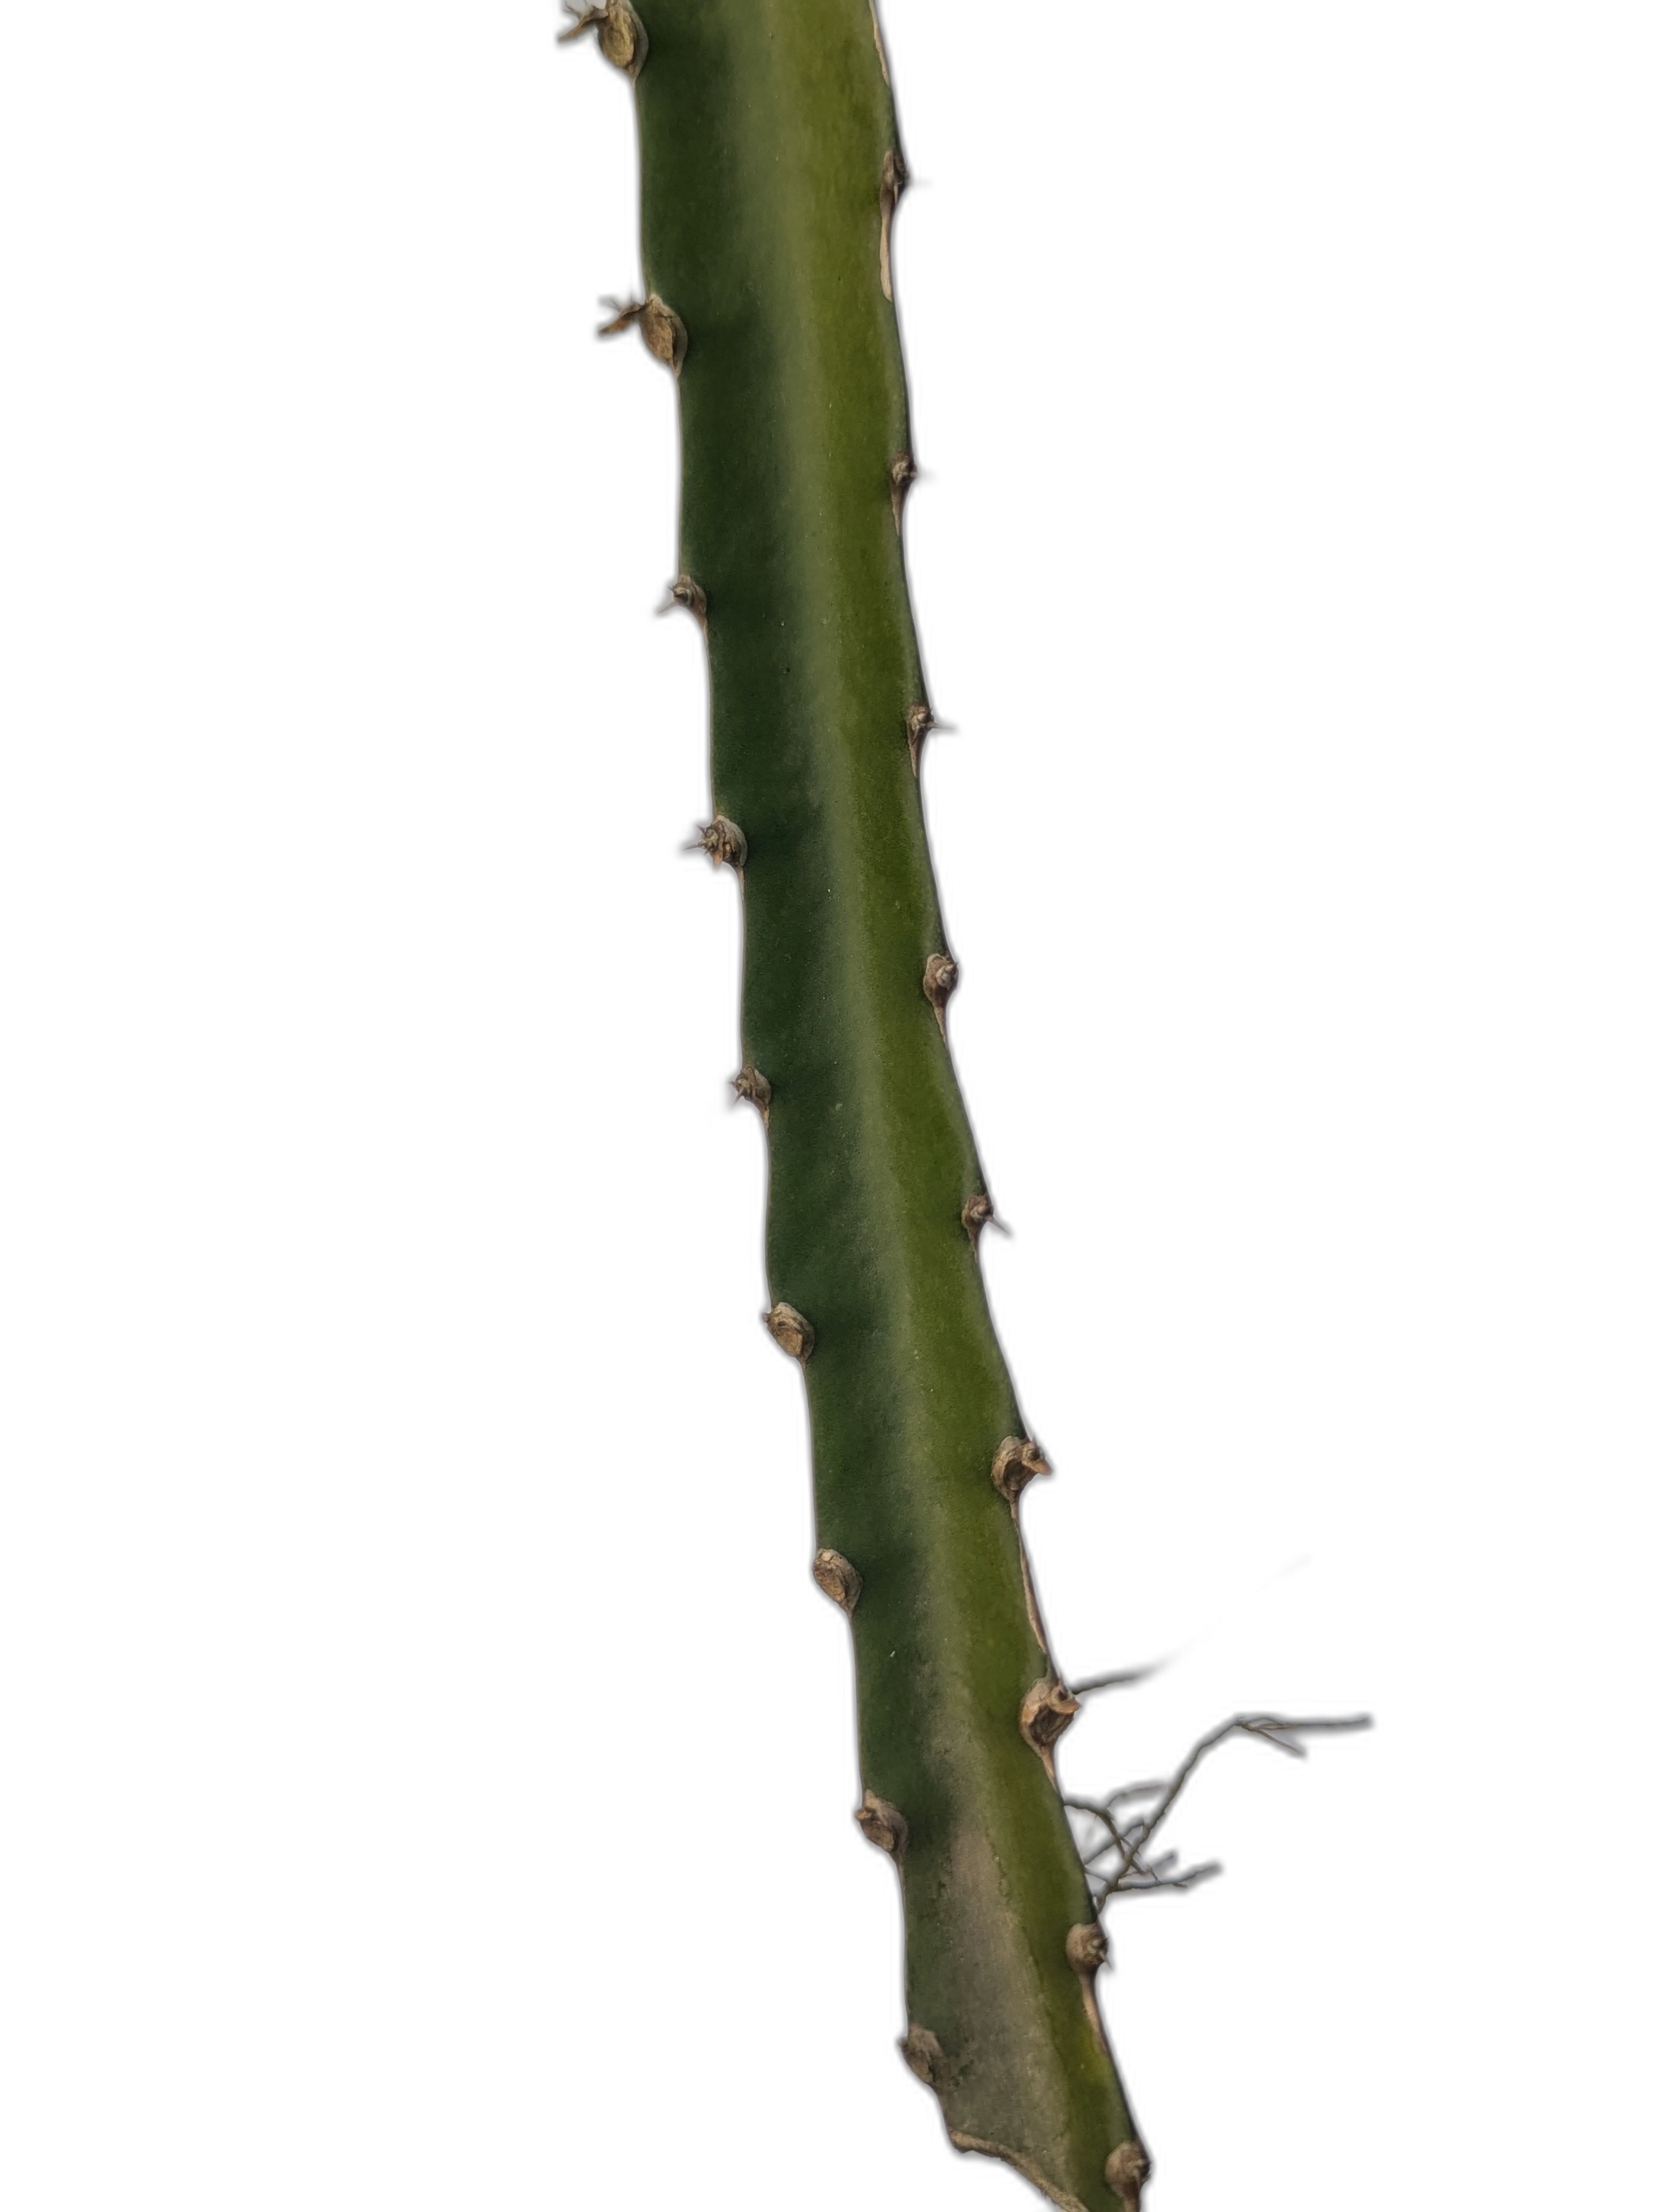
Label: Good leaf